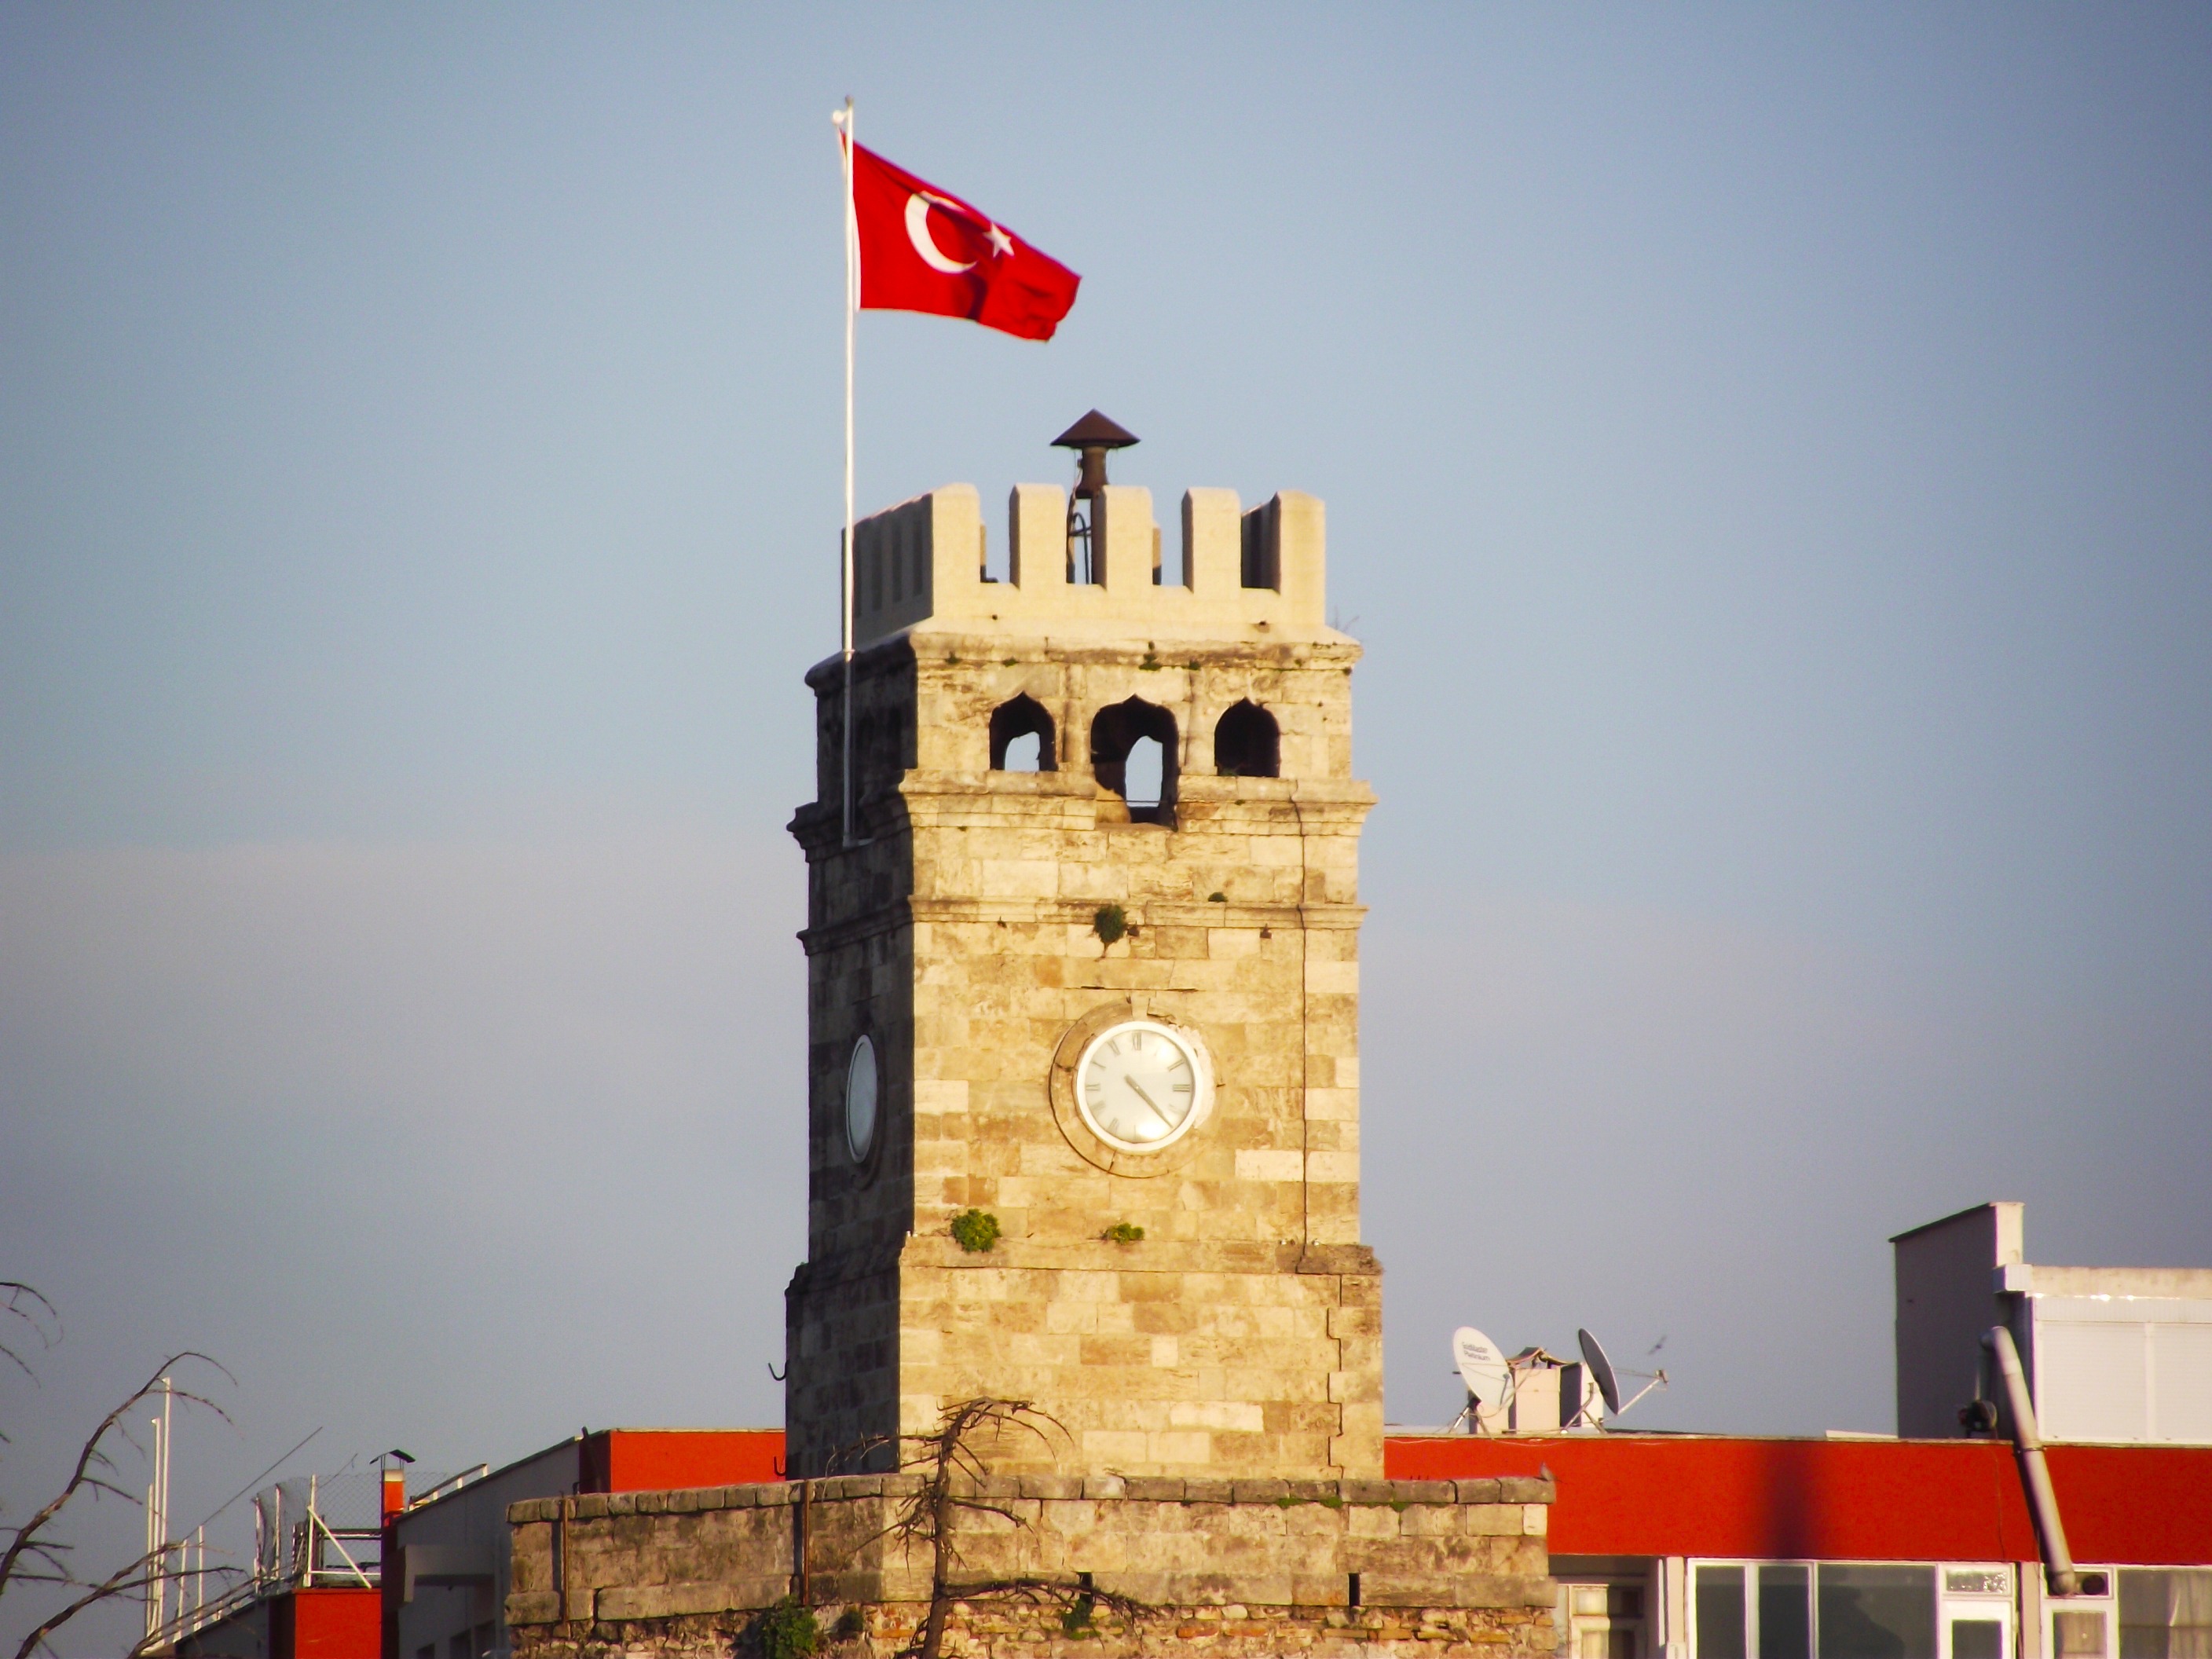
tower, flag, landmark, clock tower, bell tower, antalya